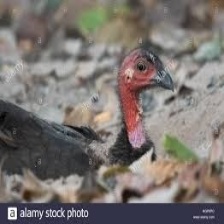
Species: BUSH TURKEY
Scientific name: ALECTURA LATHAMI